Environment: real
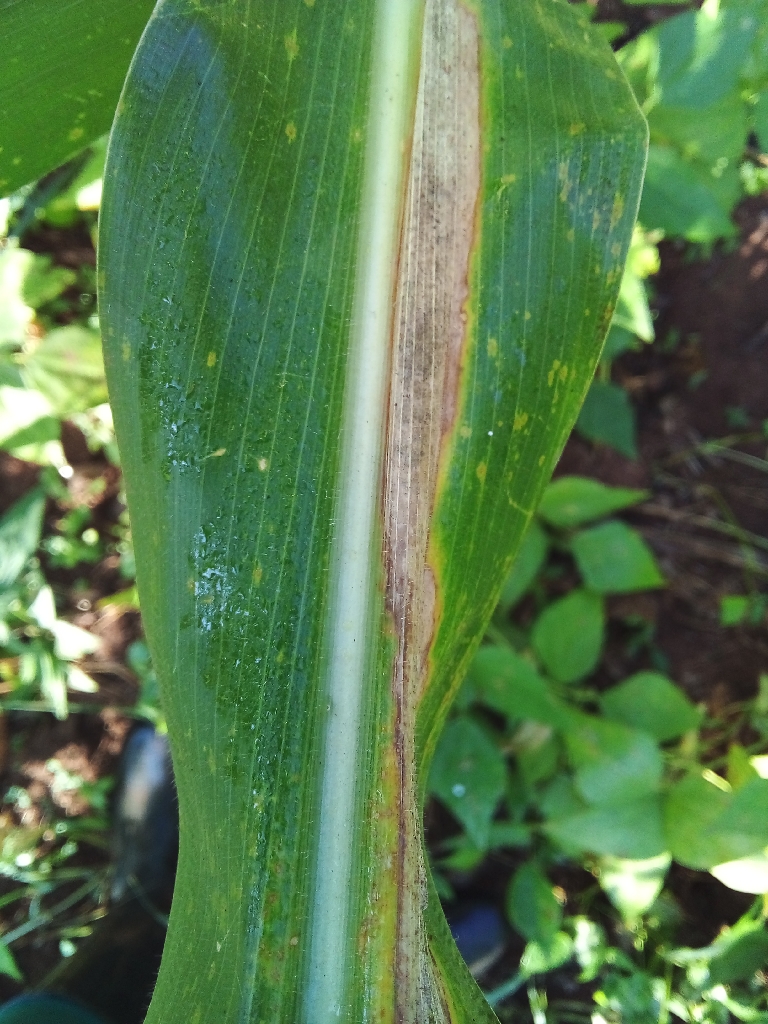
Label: northern_corn_leaf_blight